Earth 2140

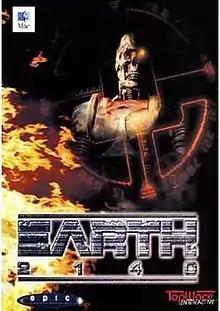
European cover art

Earth 2140 is a 2D real-time strategy computer game created in 1997 by Polish-based Reality Pump Studios and published by TopWare Interactive (later acquired by Zuxxez Entertainment). It has two sequels, "Earth 2150" and "Earth 2160".